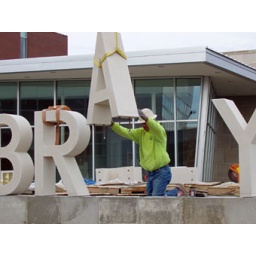
11/5/07 Closeup view of limestone letters in library sign